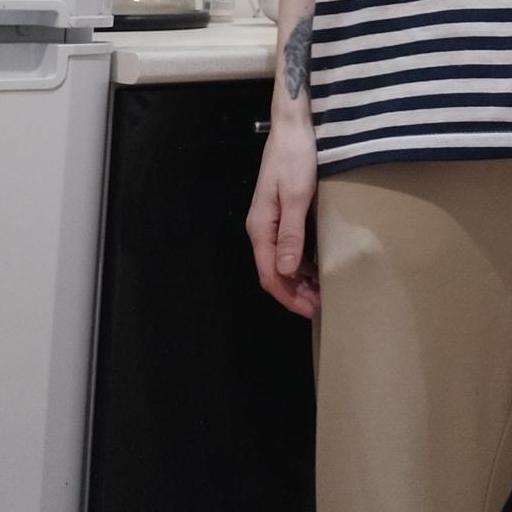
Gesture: no_gesture